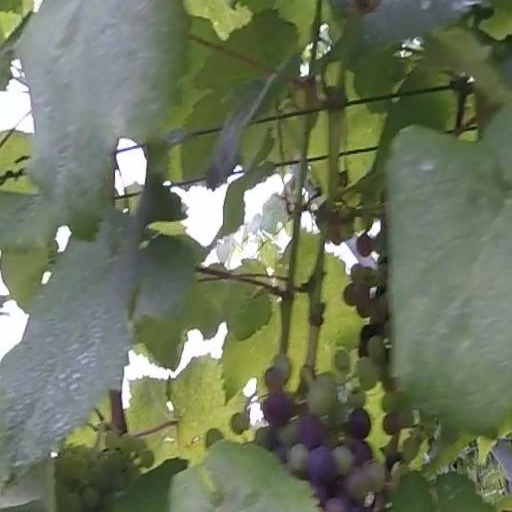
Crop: grape